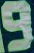
Number: 9